İstiklal Avenue

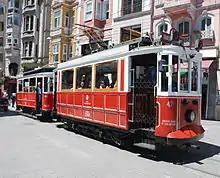
A nostalgic tram on İstiklal Avenue in the Beyoğlu district of Istanbul.

The avenue briefly fell from grace in the 1970s and early 1980s, when the old Istanbulite inhabitants started moving elsewhere, and the side streets (then infamous for bars and night clubs with live music and shows, called "pavyon" in Turkish) were repopulated by low-income migrants from rural Anatolia.